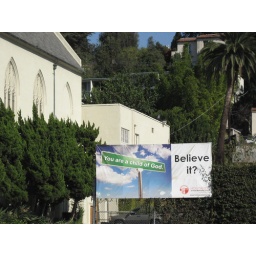
a sign about signs on a sign. church parking lot fence. Franklin &amp;amp; Highland in Hollywood